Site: brandenburg
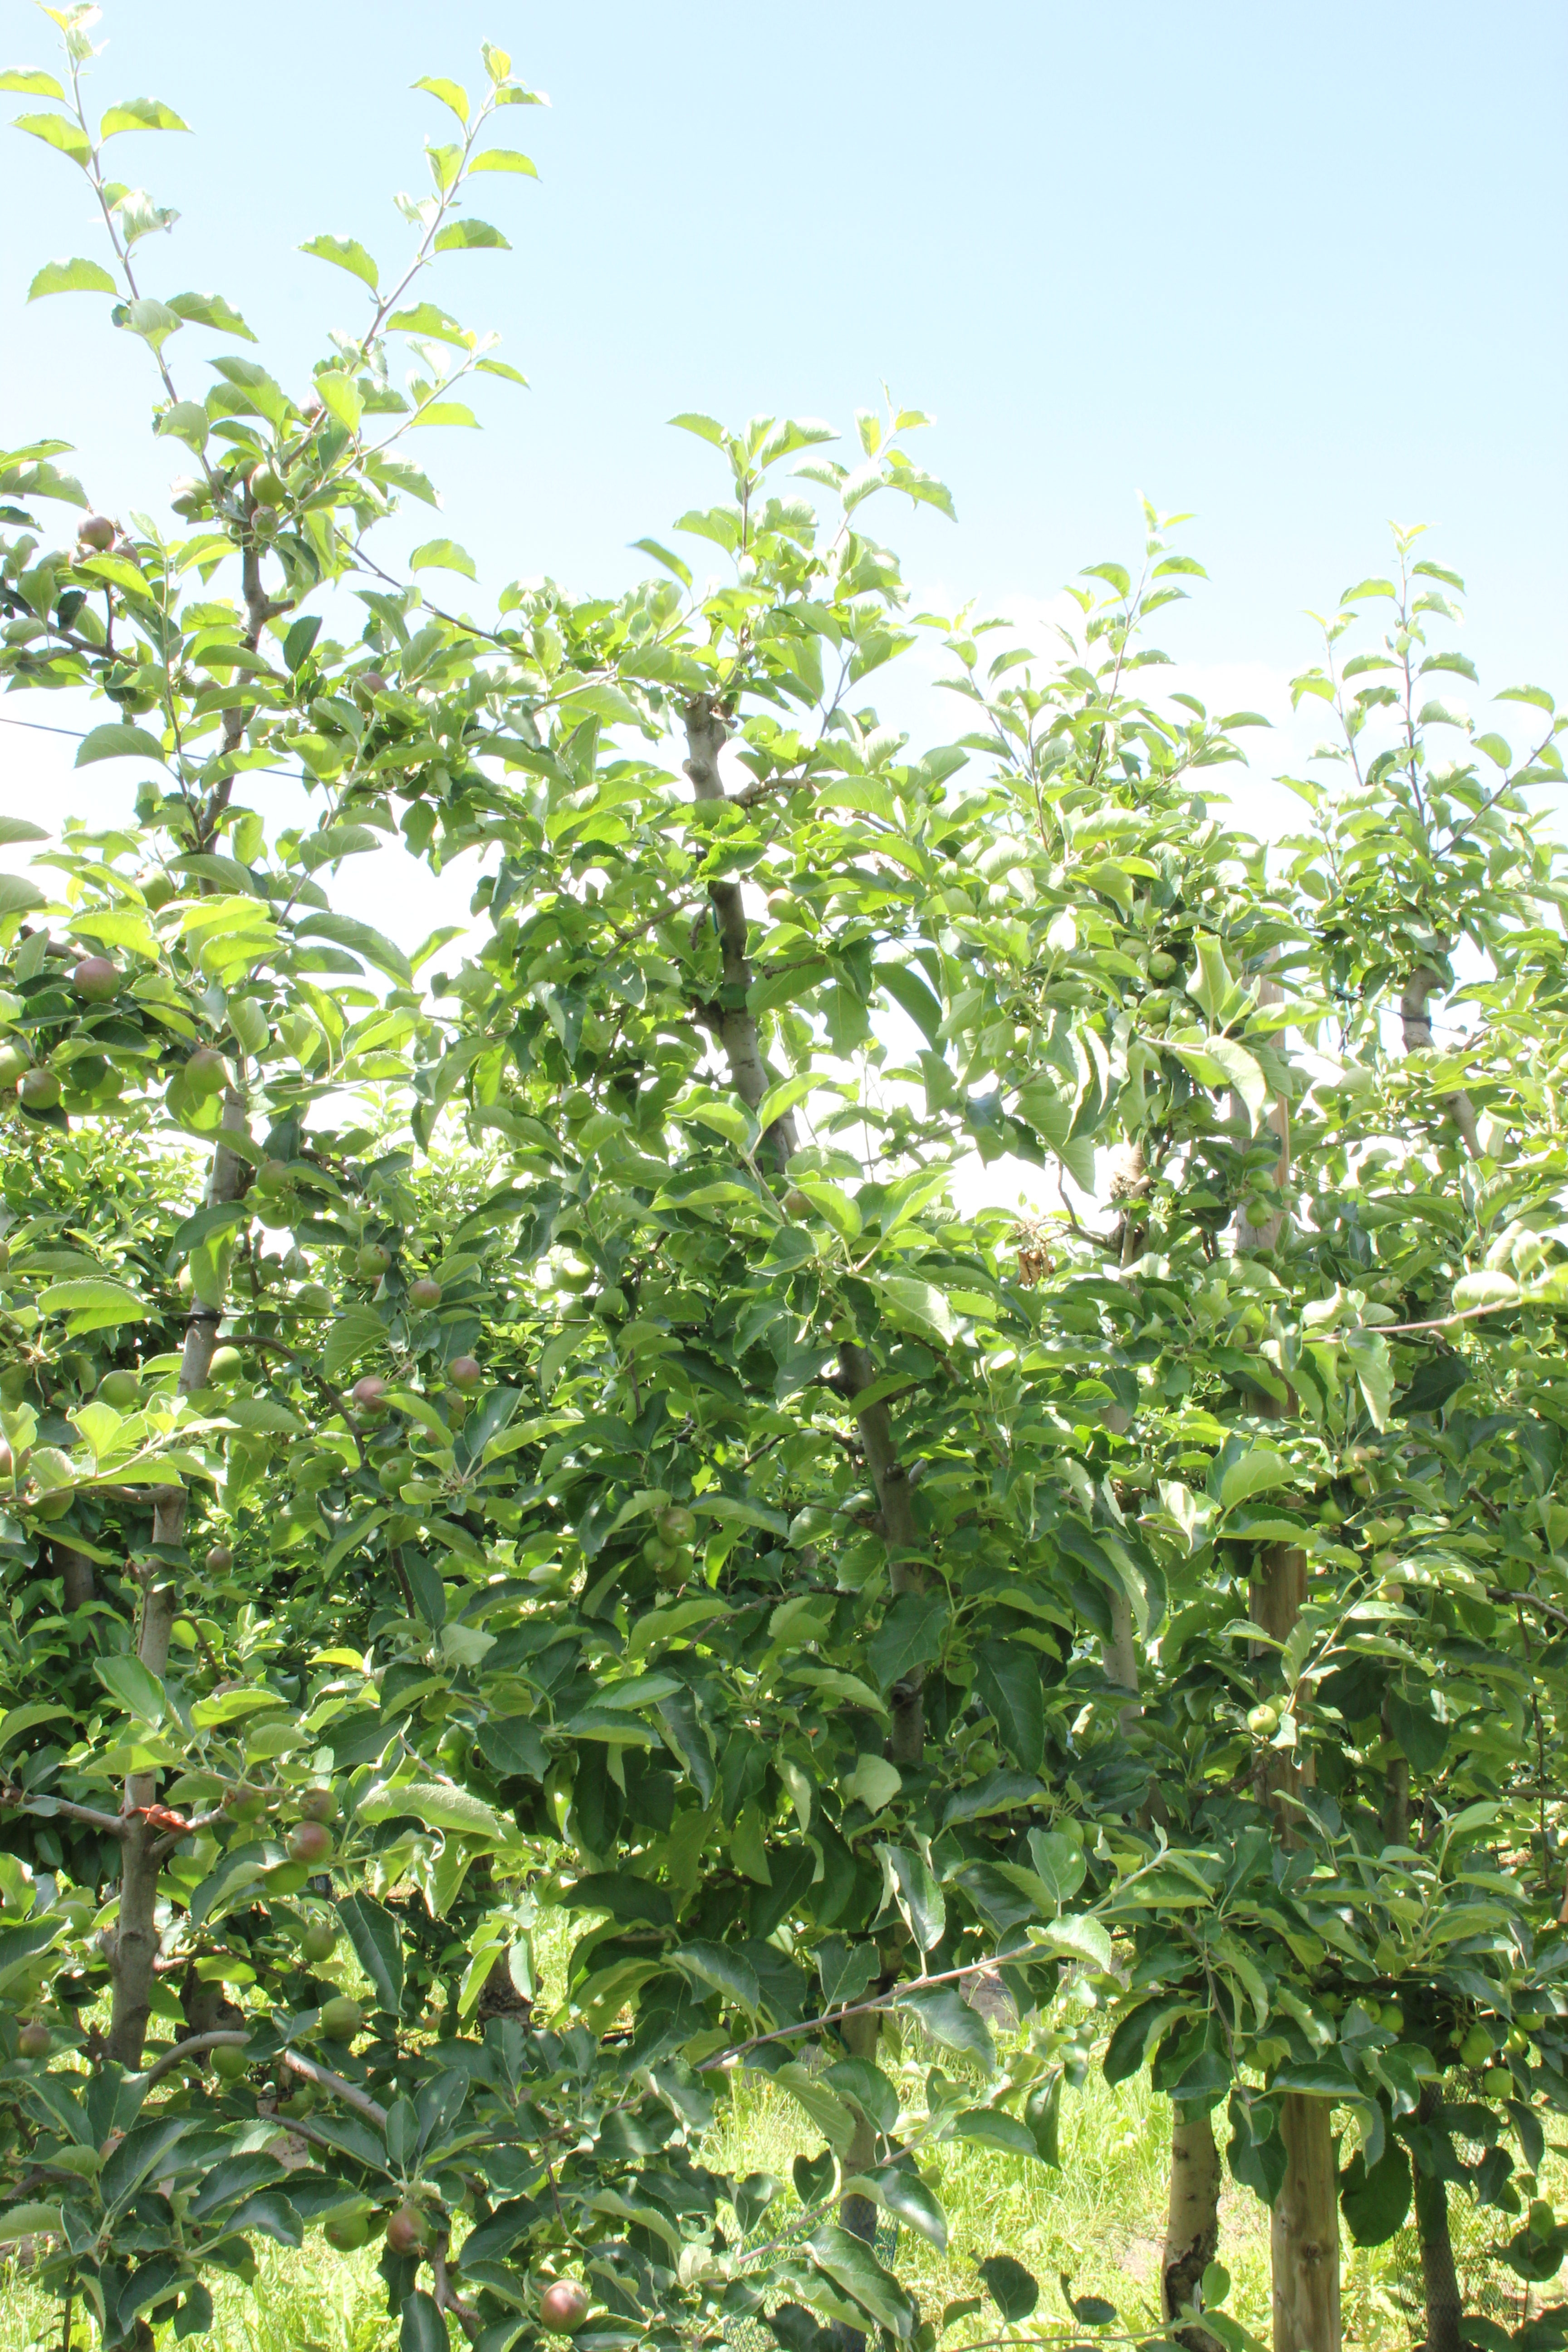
Growth stage (BBCH 73): Development of fruit